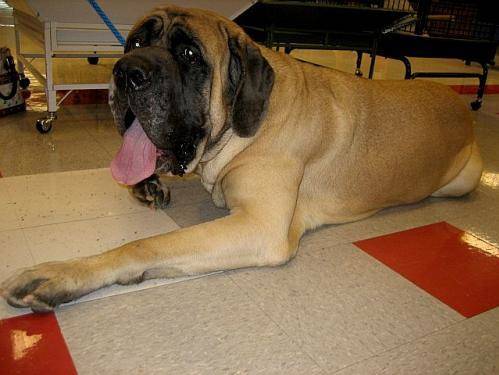
Label: dog